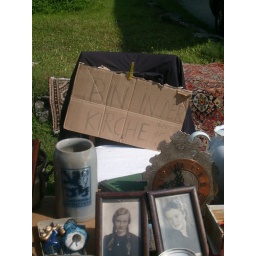
We went to a flea market in a little Bavarian village. This sign says: &amp;quot;I'm in church 'til 11&amp;quot;.